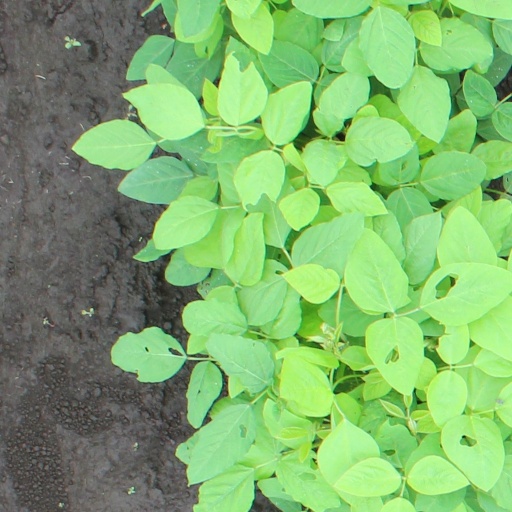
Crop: soybean